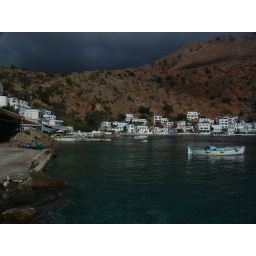
Loutro - a small village on the south coast of Crete, only accessable by boat